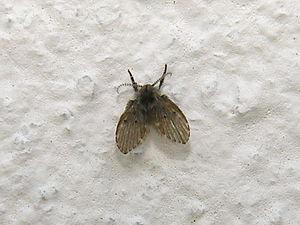
Psychoda est un genre de diptères de la famille des Psychodidae, tribu des Psychodini. Ce sont de petits moucherons gris, d'une taille de l'ordre de 2 à 3 mm surnommés « Moucherons des éviers » ou « Mouches papillons ».